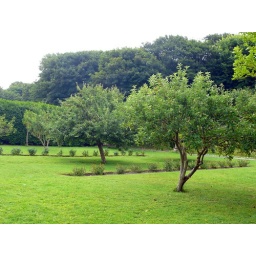
These large gardens near Dunraven Bay were the kitchen gardens that supplied the mansion house known as Dunraven Castle.